Warszawa Falenica railway station

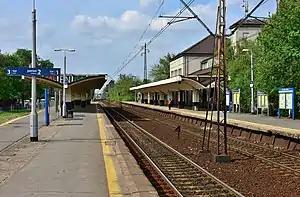

Warszawa Falenica railway station is a railway station in the Wawer district of Warsaw, Poland. As of 2012, it is served by Koleje Mazowieckie, who run the KM7 services from Warszawa Zachodnia to Dęblin and by Szybka Kolej Miejska, who run the S1 services from Pruszków PKP to Otwock.